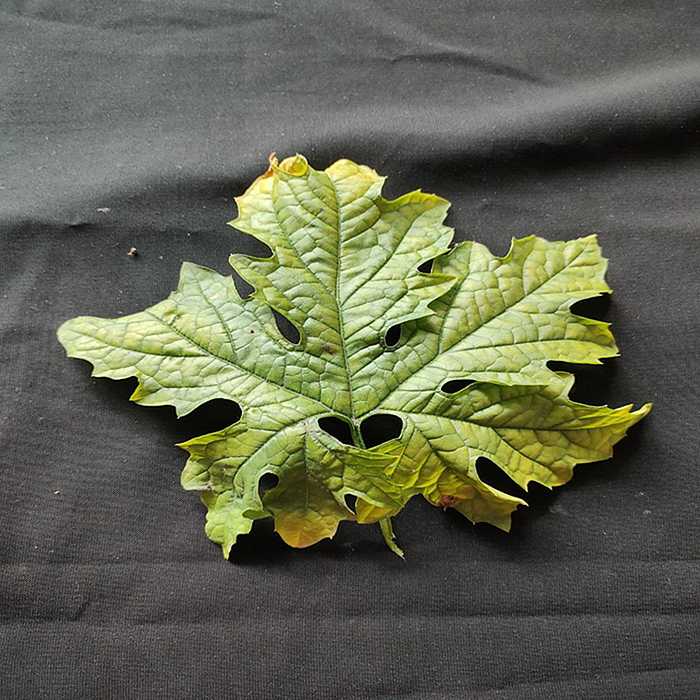
Plant: Bitter Gourd
Label: Mosaic virus